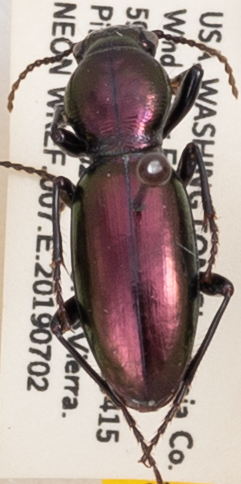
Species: Zacotus matthewsii
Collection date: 2019-07-02
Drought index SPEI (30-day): -0.944
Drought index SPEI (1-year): -1.93
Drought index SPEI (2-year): -2.09